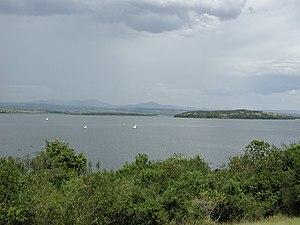
Le golfe de Winam, autrefois appelé golfe de Kavirondo ou golfe de Nyanza, est relié au lac Victoria par le détroit de Rusinga qui a une largeur d'environ 4,8 km. À l'autre extrémité est situé le port lacustre de Kisumu.